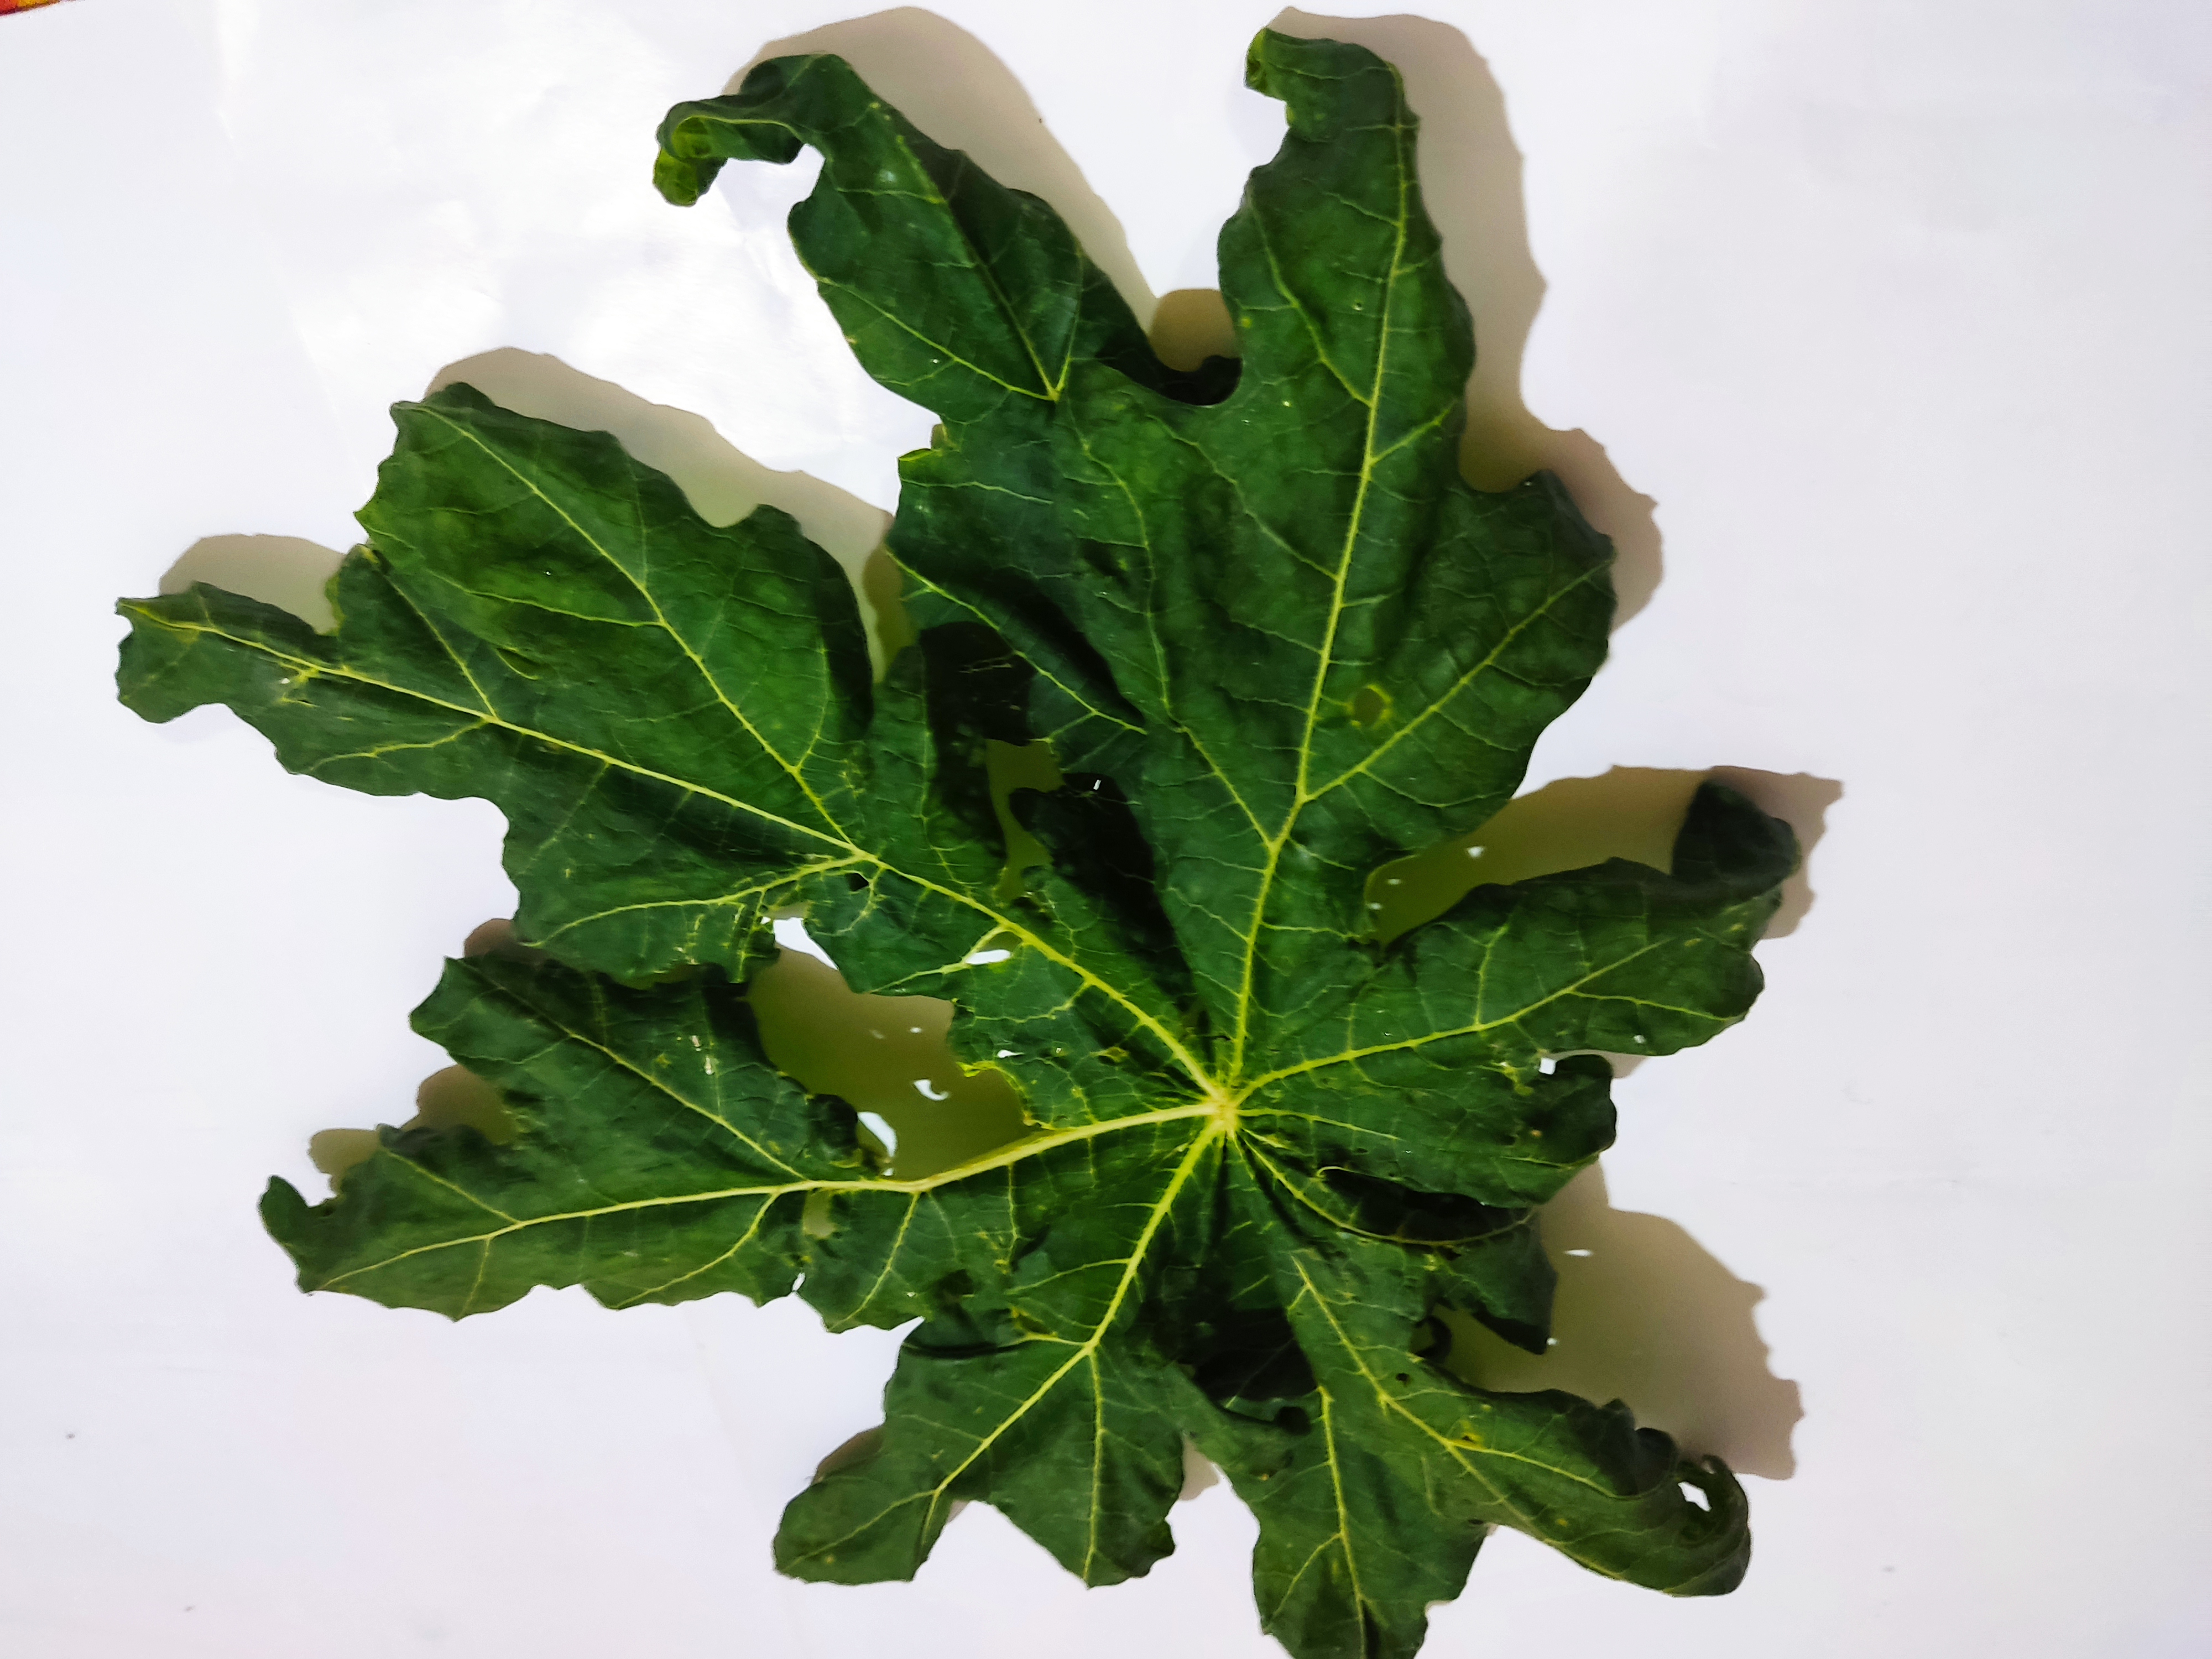
Label: Leaf Curl